Artis Lane

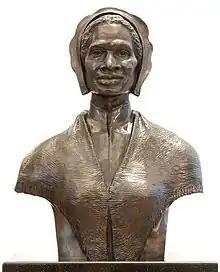
Bust of Sojourner Truth (2009)

Lane works in a variety of mediums, including sketching, oil painting, bronze sculpture, and collage. Her works include a bronze portrait of Rosa Parks for the Smithsonian Institution, which has been on display at the National Portrait Gallery, but also on display in the Oval Office of President Biden. In 1999, she designed Rosa Parks' Congressional Medal of Honor. In 2021, Collected Detroit gallery hosted "Steps Towards Justice" featuring portaints of Rosa Parks by Lane.